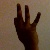
The image shows a hand gesture representing the number 9 in Indian Sign Language.